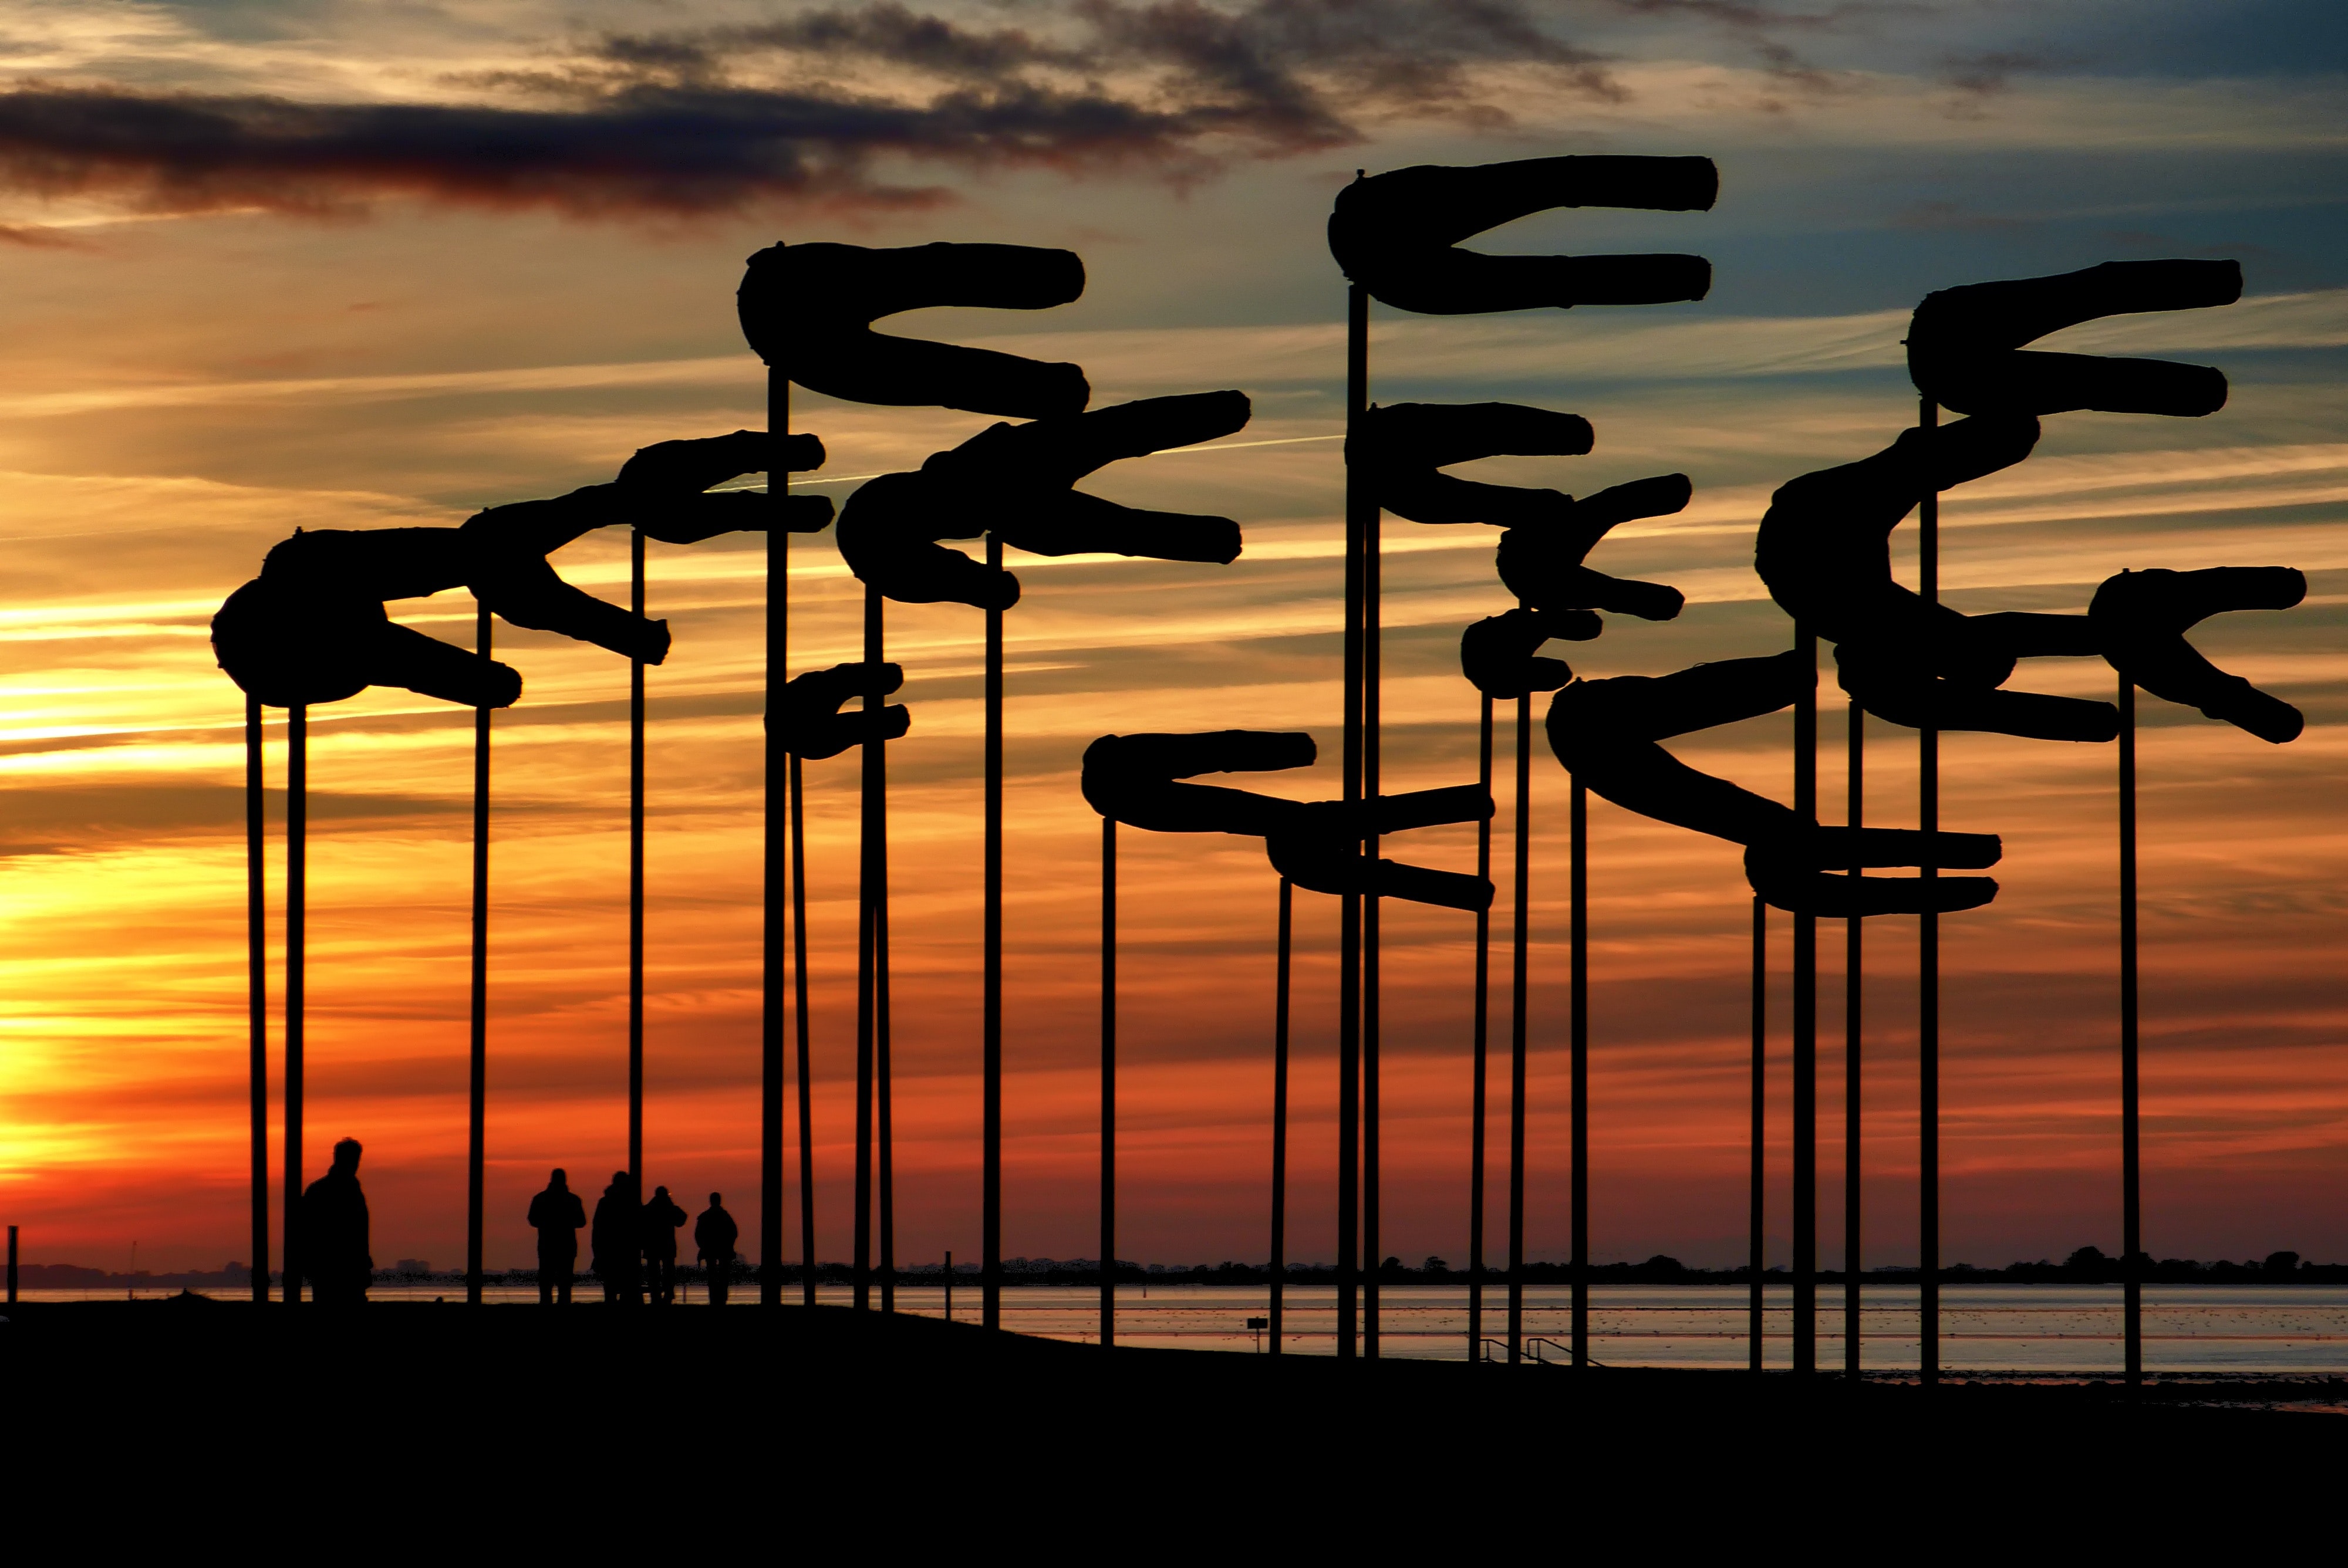
sky, afterglow, sunset, silhouette, evening, water, dusk, horizon, sunrise, tree, calm, cloud, font, photography, sea, art